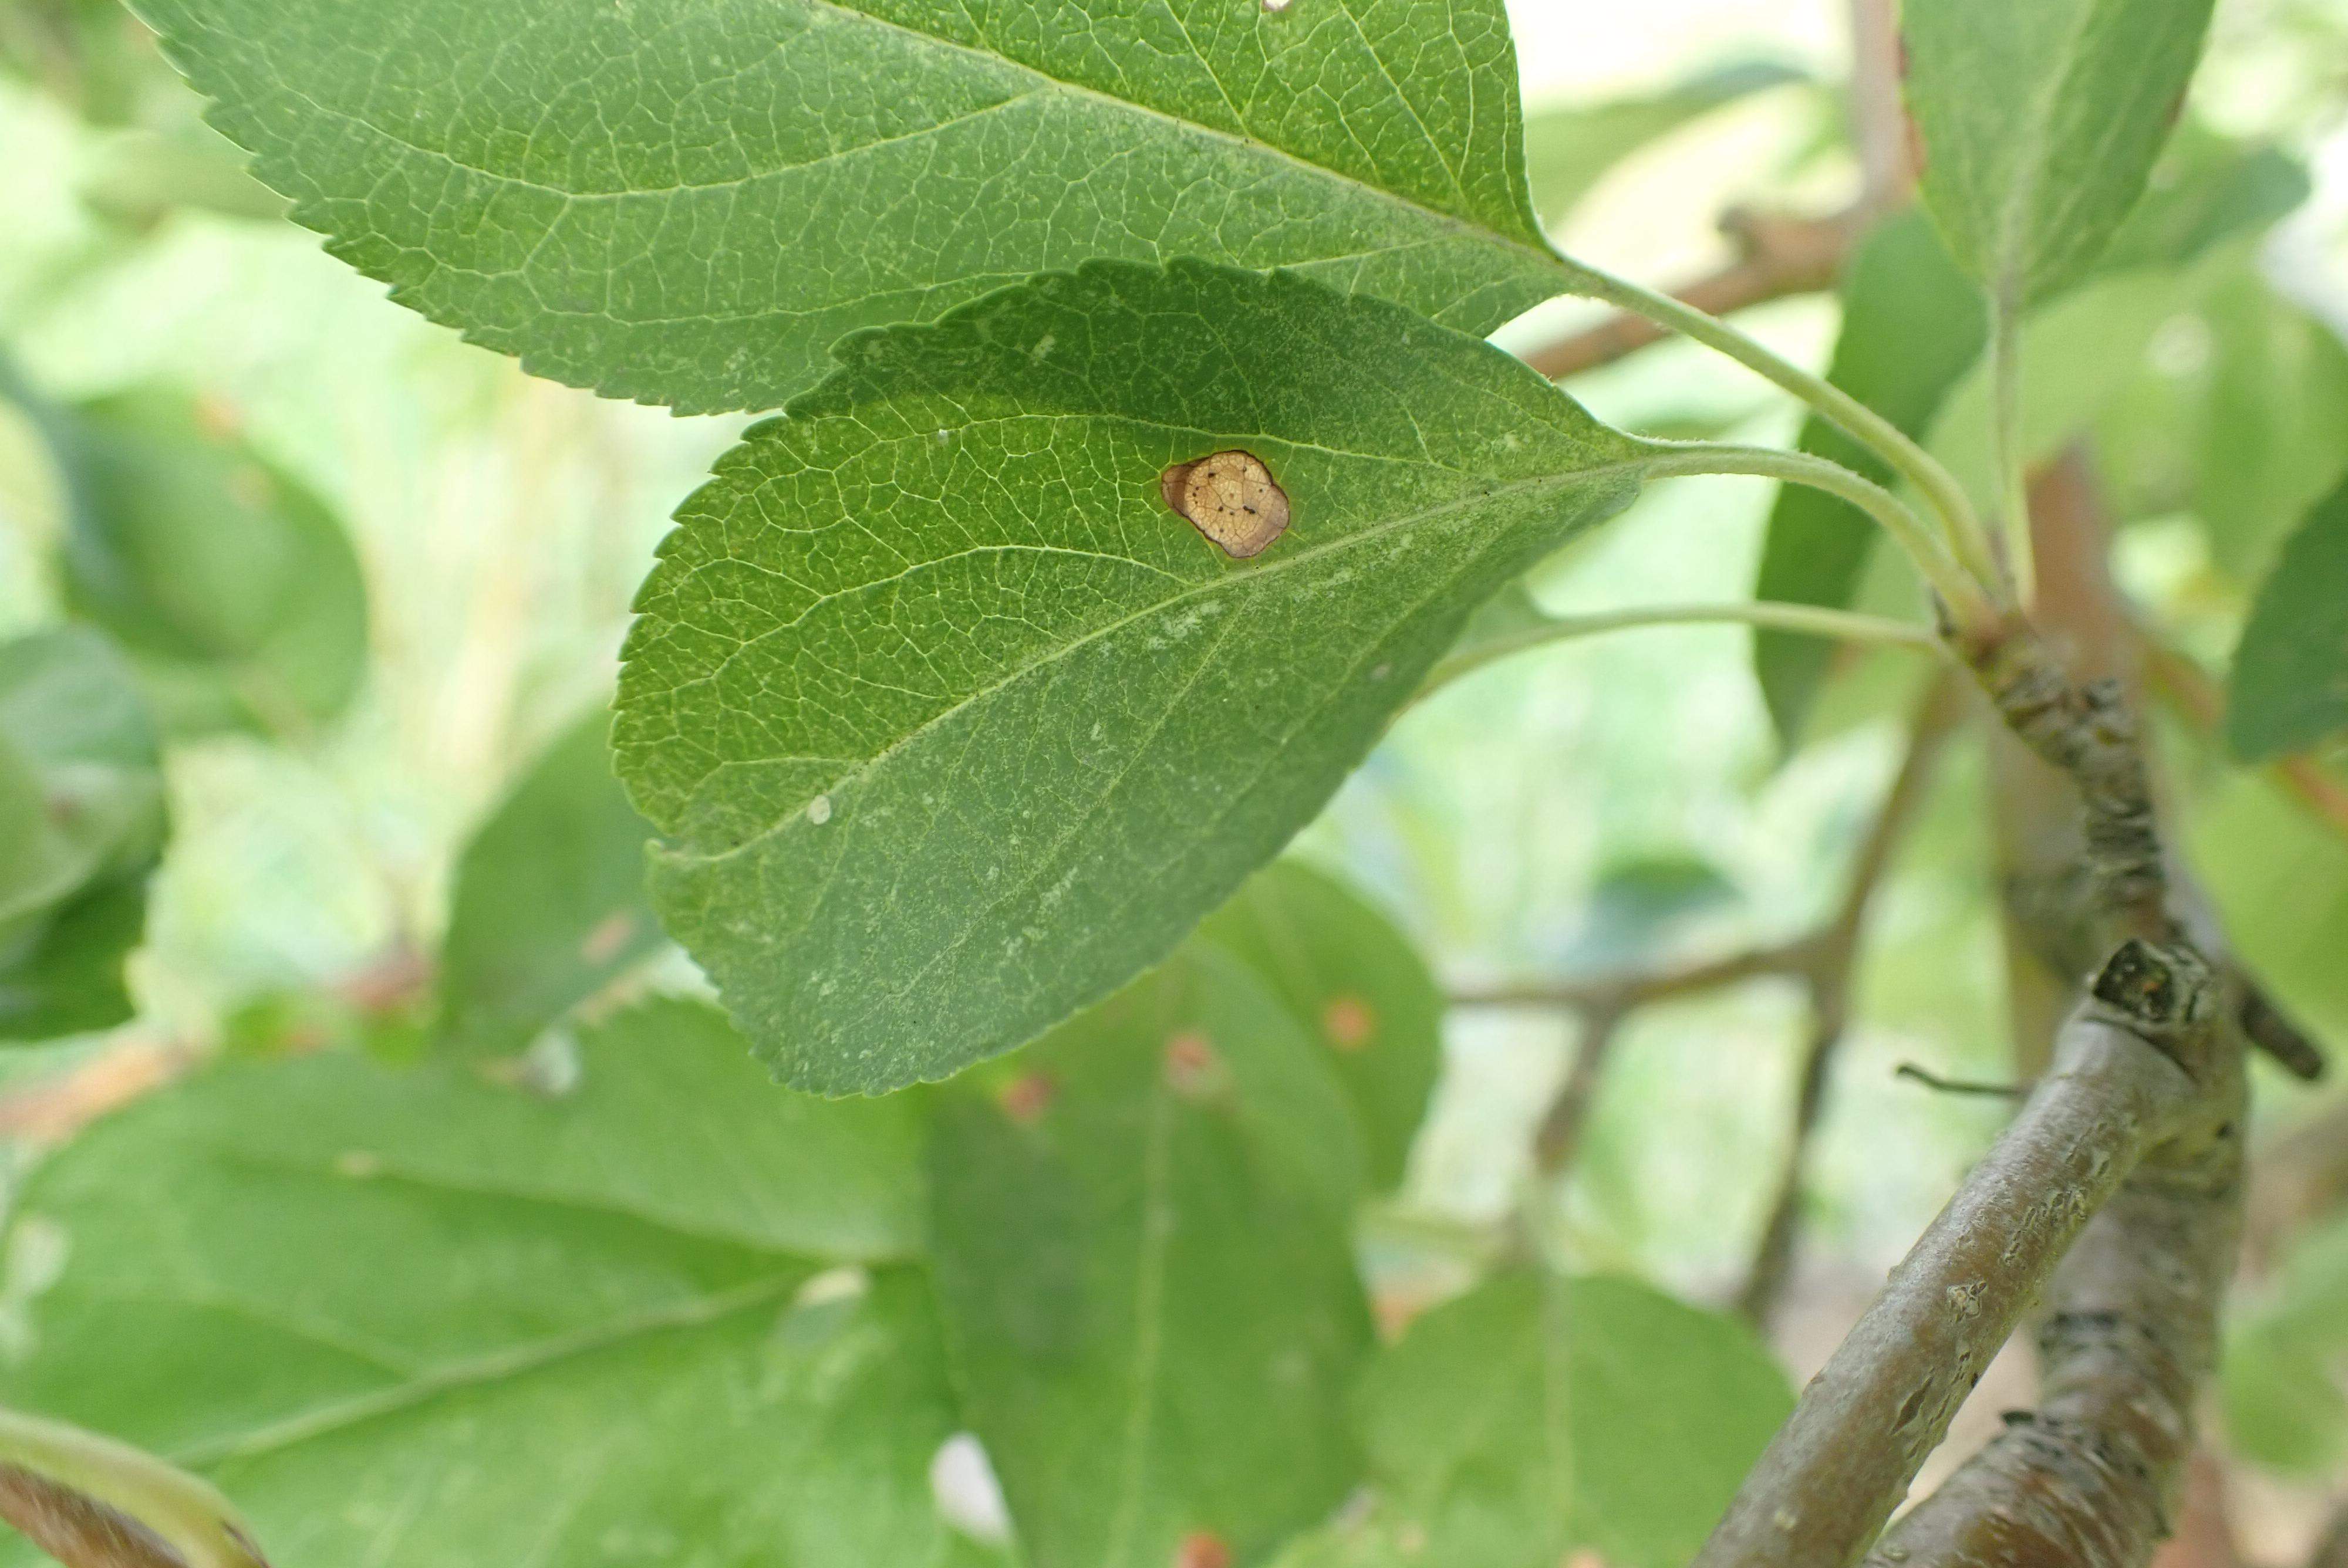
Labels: frog_eye_leaf_spot